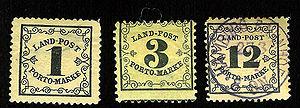
Histoire philatélique et postale de Bade décrit l'Histoire postale et les timbres émis par l'État souverain allemand de Bade de 1718 à 1871.